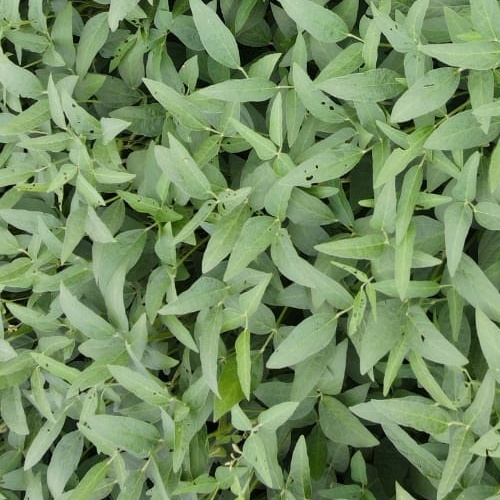
Label: Diabrotica_speciosa